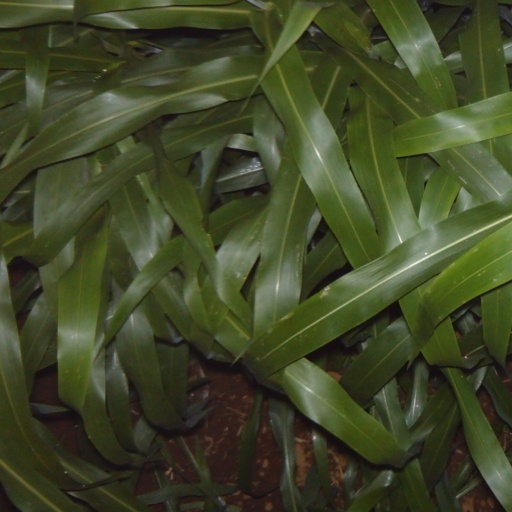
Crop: sorghum